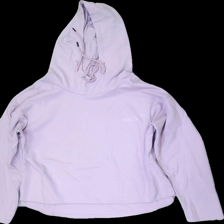
View: front
Type: Hoodie
Category: Ladies
Brand: Not in the list
Brand text on label: OTP
Colors: Purple
Material: 100% Cotton
Pattern: Logo print
Cut: Regular
Size: M
Season: All
Stains: Minor
Damage location: top center
Price range: <50
Recommended usage: Recycle